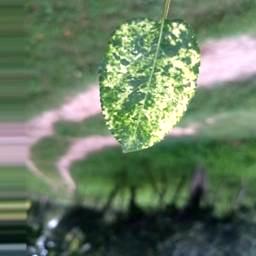
Label: Apple_Mosaic